Bijie Martin

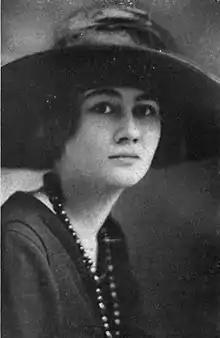

Beth "Bijie" Martin (October 13, 1900 – January 30, 1968) was an American fashion director, writer and actress.